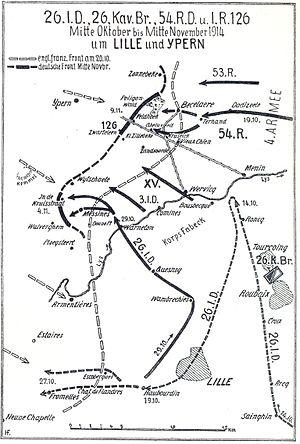
La 1ʳᵉ division d'infanterie royale wurtembergeoise est une unité de l'armée wurtembergeoise intégrée à l'armée impériale allemande à partir de 1871. Elle devient en 1914 la 26ᵉ division d'infanterie. Sous ses appellations successives, elle participe à la guerre austro-prussienne, à la guerre franco allemande de 1870 et à la Première Guerre mondiale. Au déclenchement du conflit, la 26ᵉ division forme avec la 27ᵉ division d'infanterie le XIIIᵉ corps d'armée rattaché à la 5ᵉ armée allemande. Elle est engagée dans la bataille des Ardennes, puis poursuit les troupes françaises jusqu'à la bataille de la Marne. La division est ensuite déplacée dans le Nord où elle combat à Messines.